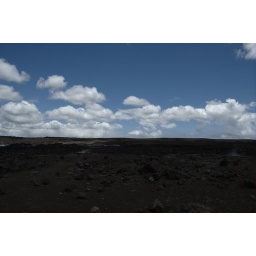
The wisps coming up from the rocks and ground is sodium gas from the still simmering brew under the craters.August 23, 2007